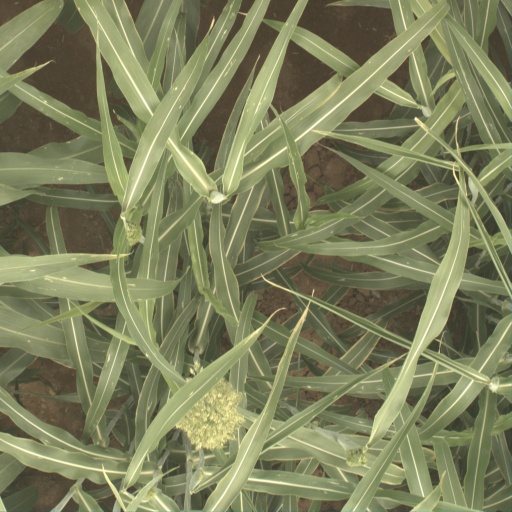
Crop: sorghum